Nuclear arms race

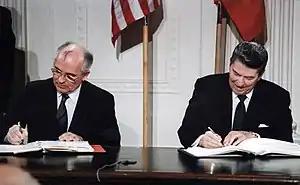
Soviet General Secretary Gorbachev and U.S. President Reagan signing the INF Treaty, 1987

By the 1970s, with the Cold War's entering its 30th year with no direct conflict between the United States and the Soviet Union, the superpowers entered a period of reduced conflict, in which the two powers engaged in trade and exchanges with each other. This period was known as détente.